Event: Ecuador Earthquake
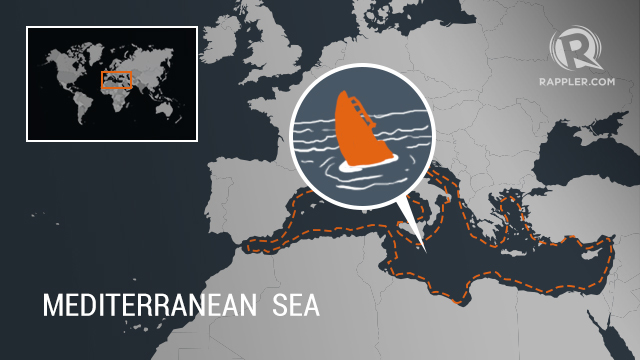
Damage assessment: no_damage